Carlo Maciachini

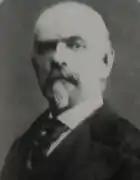
Carlo Maciachini

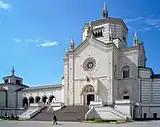
The "Famedio", core building and entrance to Milan's Monumental Cemetery (1866)

Carlo Francesco Maciachini (sometimes spelled Maciacchini; 2 April 1818 – 10 June 1899) was an Italian architect and restorer. Born near Varese, he studied in Milan, where he also realized some of his most important works, most notably the Monumental Cemetery (1866). Other notable works of Maciachini are restorations of historic churches in several cities of northern Italy.